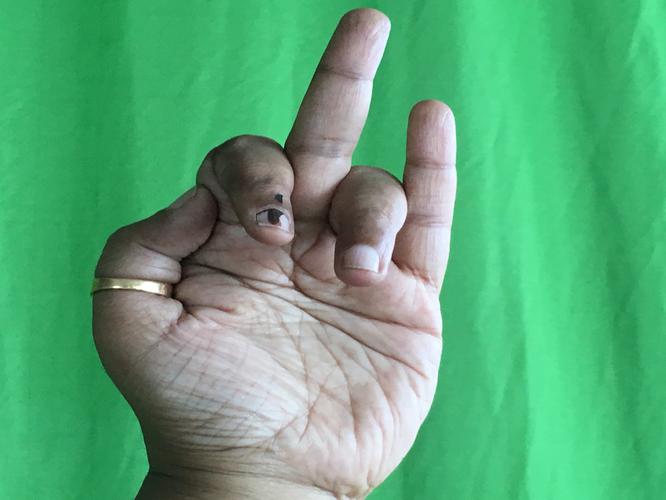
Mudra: Shukatundam
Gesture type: single_hand